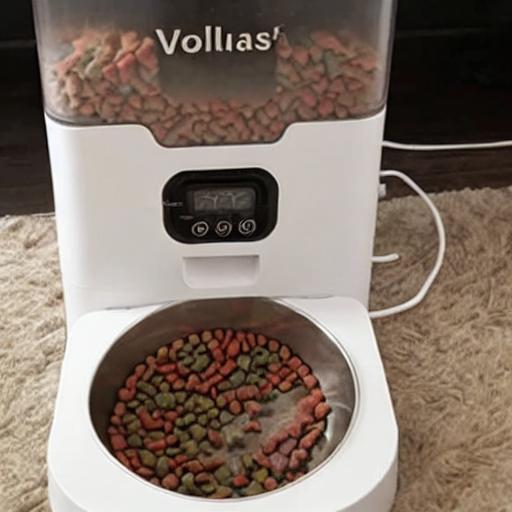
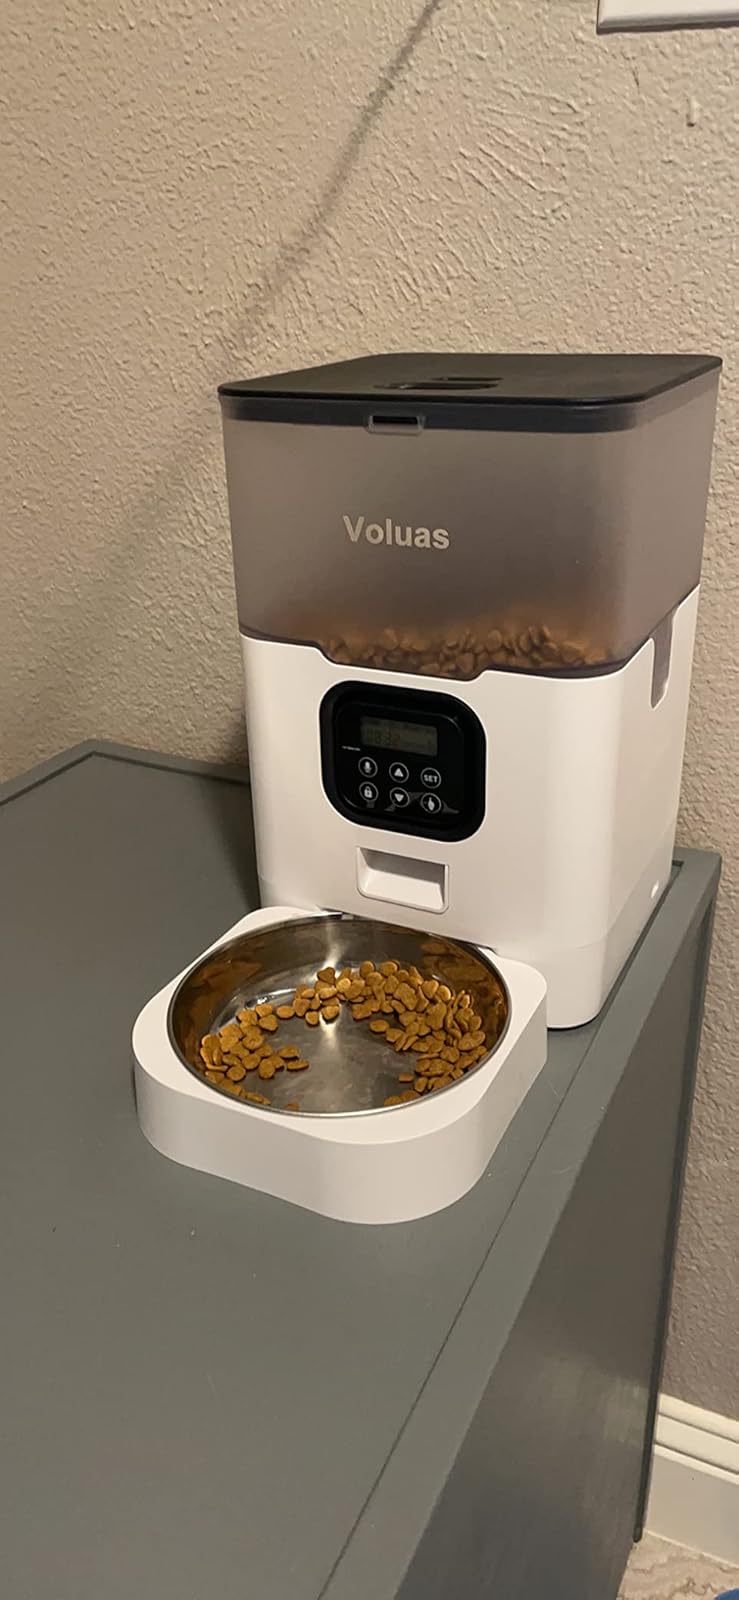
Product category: items_feeder
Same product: no